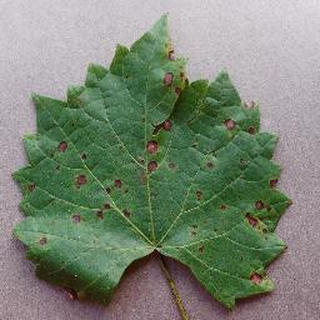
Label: grape_black_rot